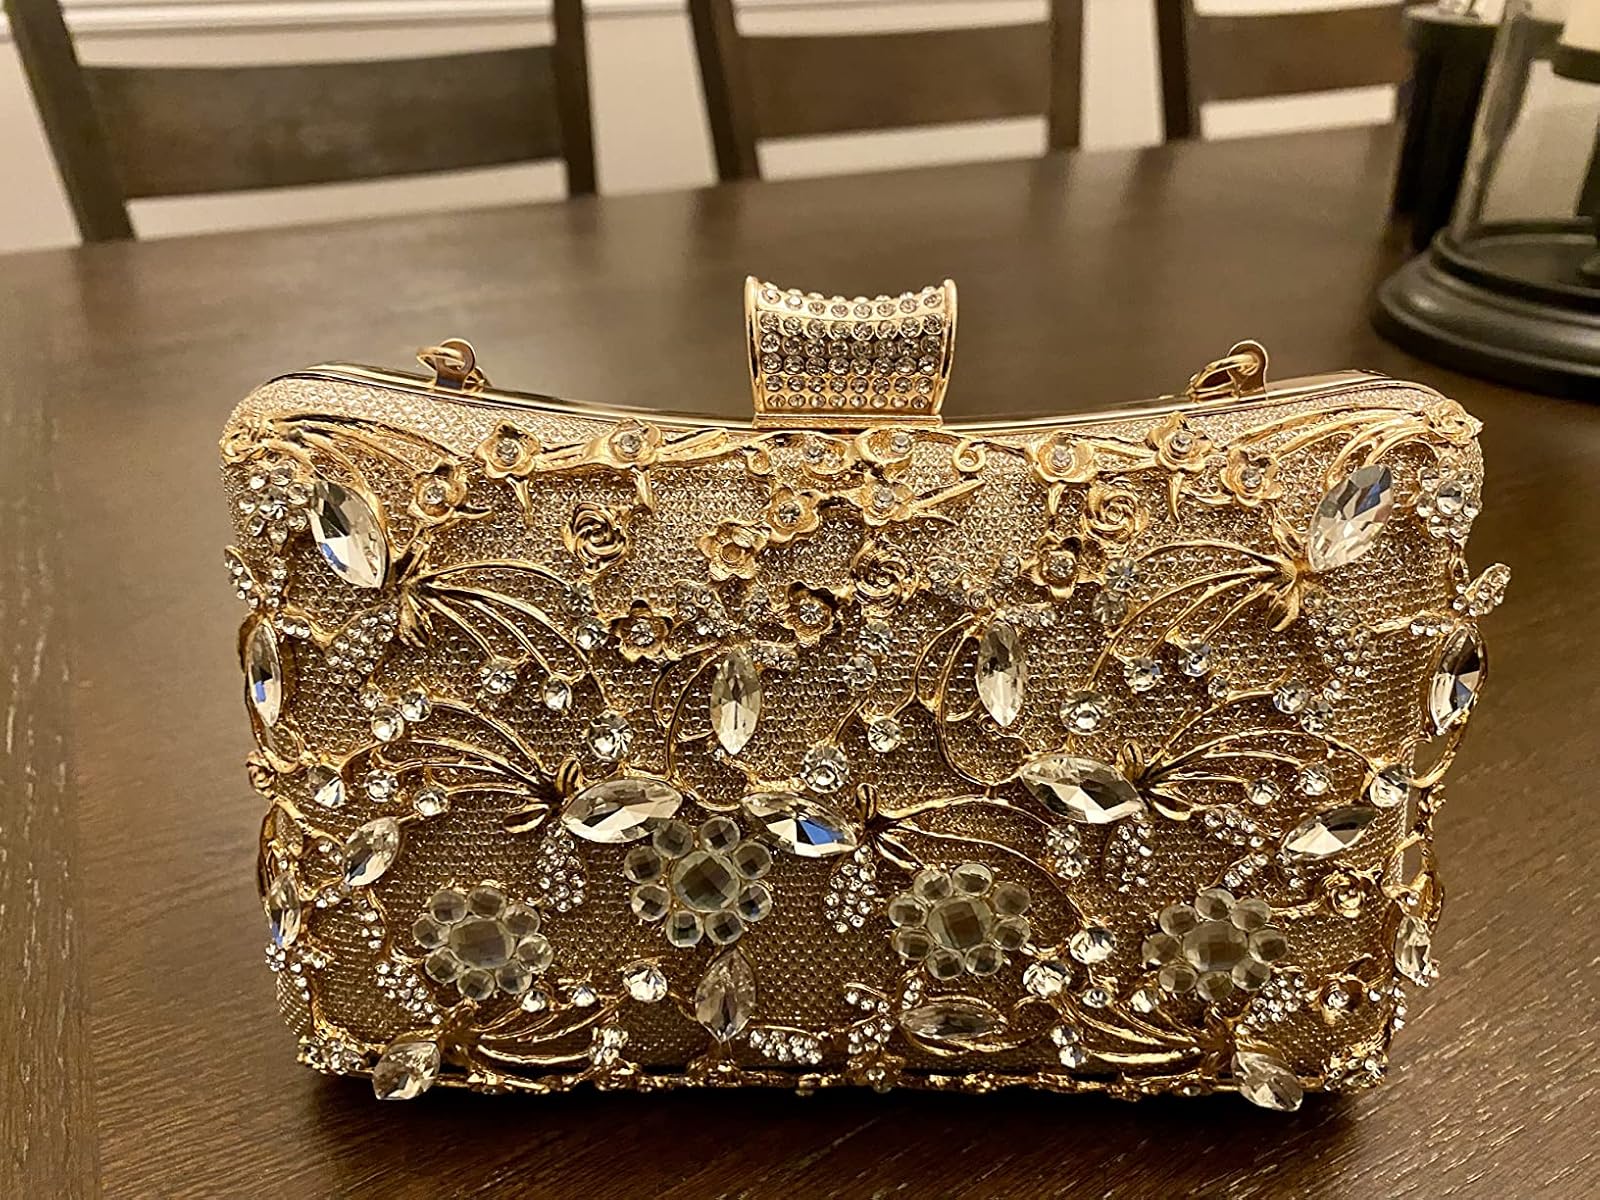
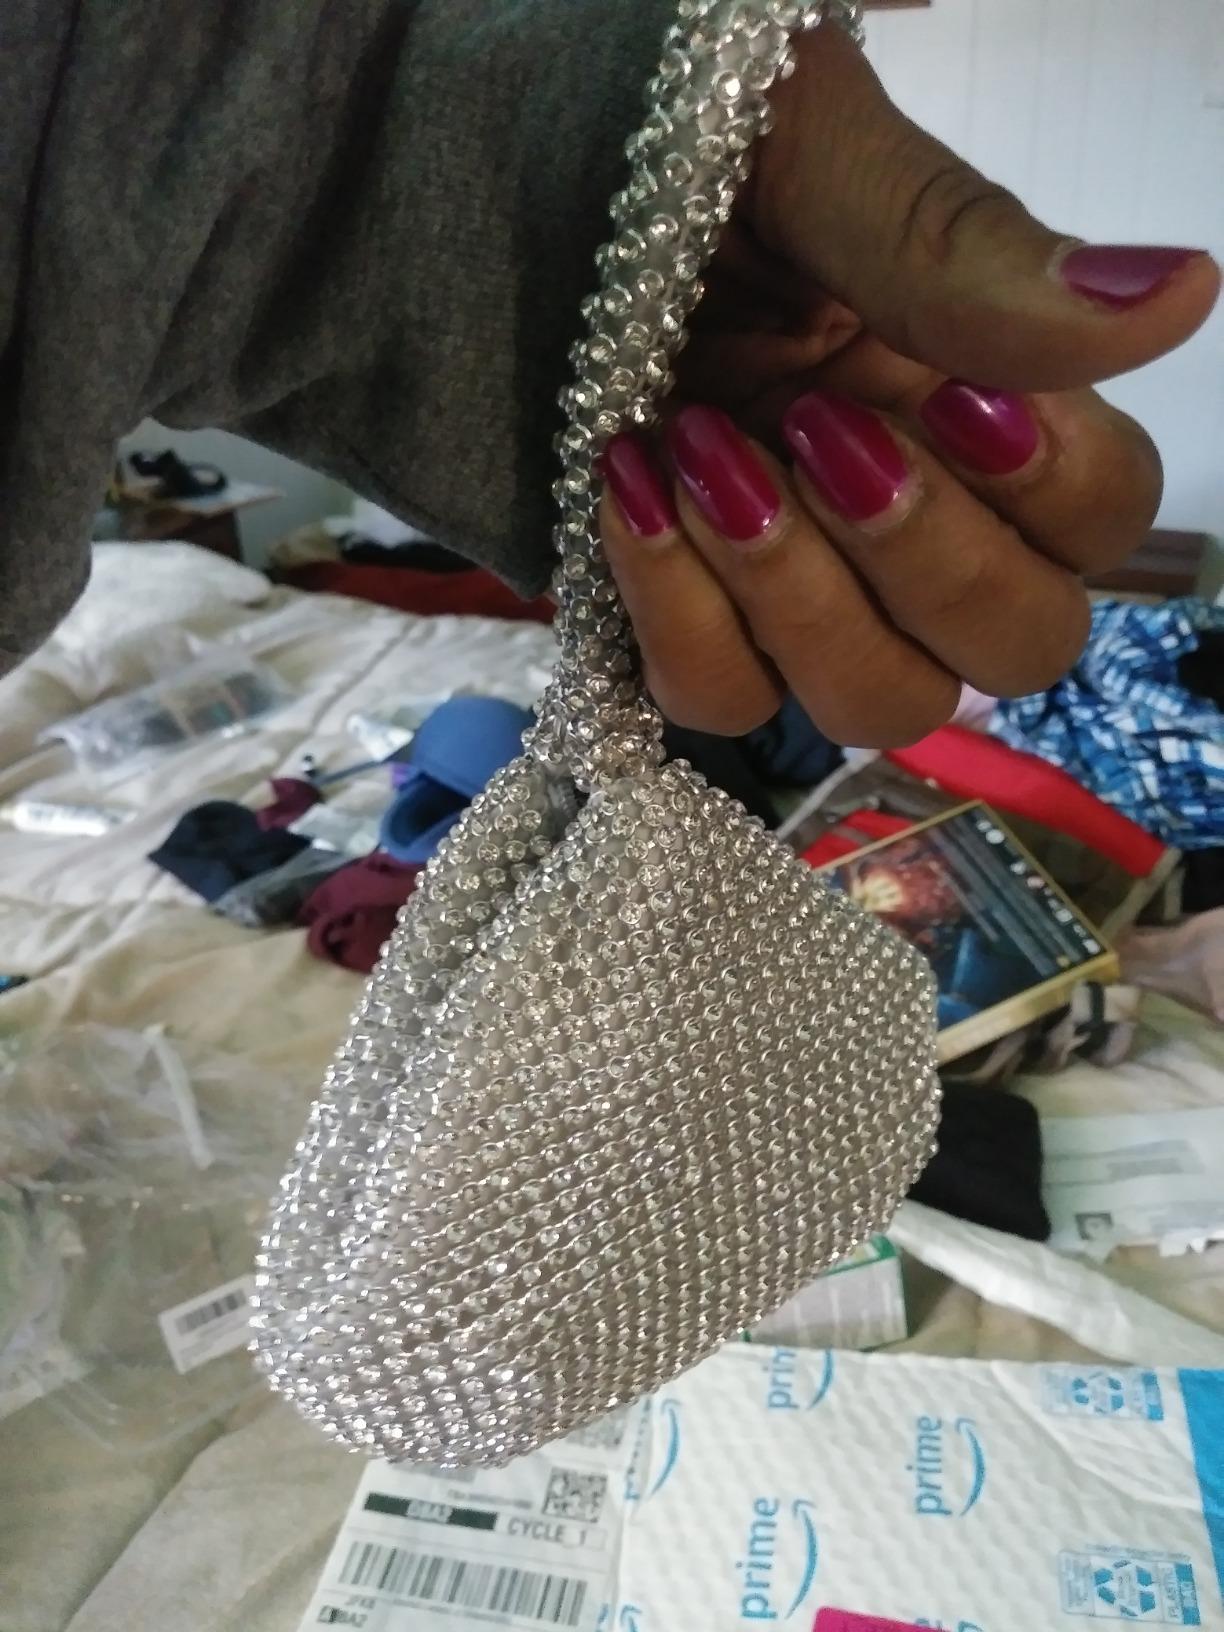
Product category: accessories_handbag
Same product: no